Marine Science Technician

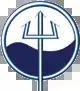
USCG Marine Science Technician rating badge

Marine Science Technician (MST) is an enlisted rate in the United States Coast Guard. They are specialists in enforcing Federal Maritime Laws for Marine Safety, Marine Security, and Environmental Protection .